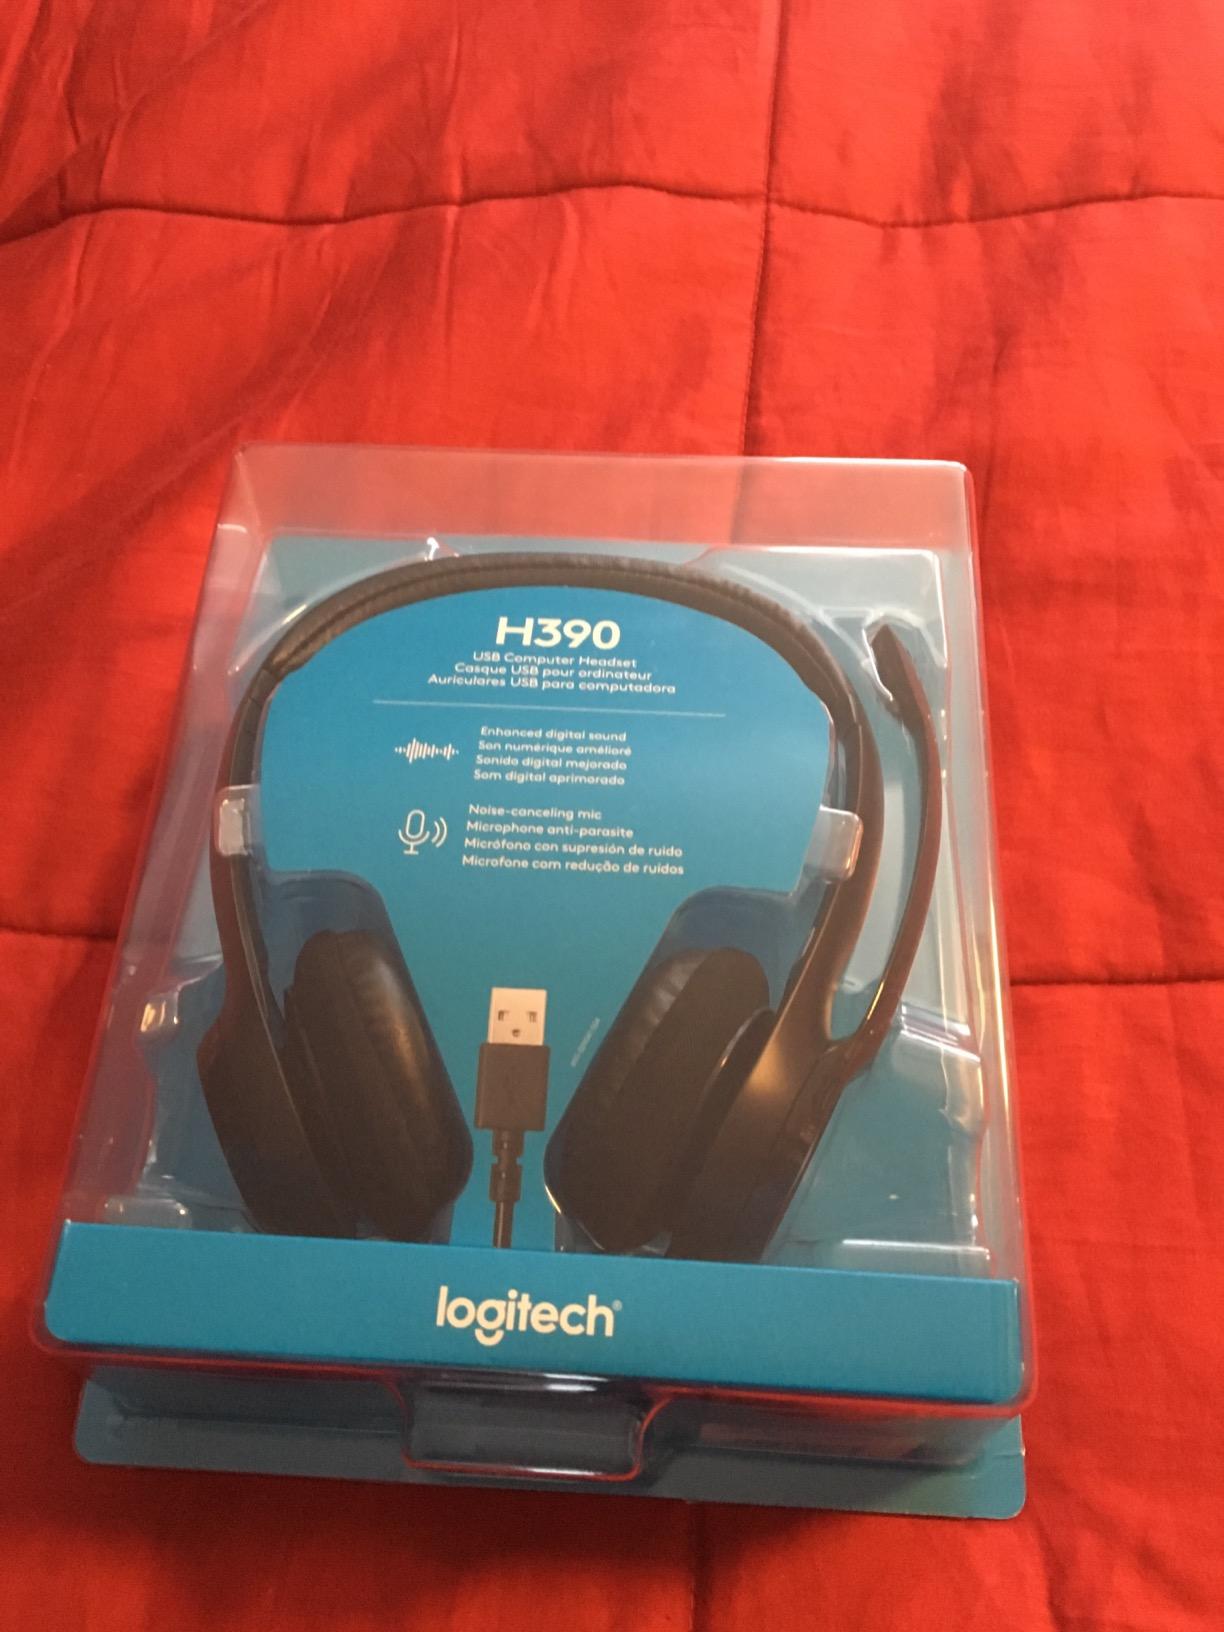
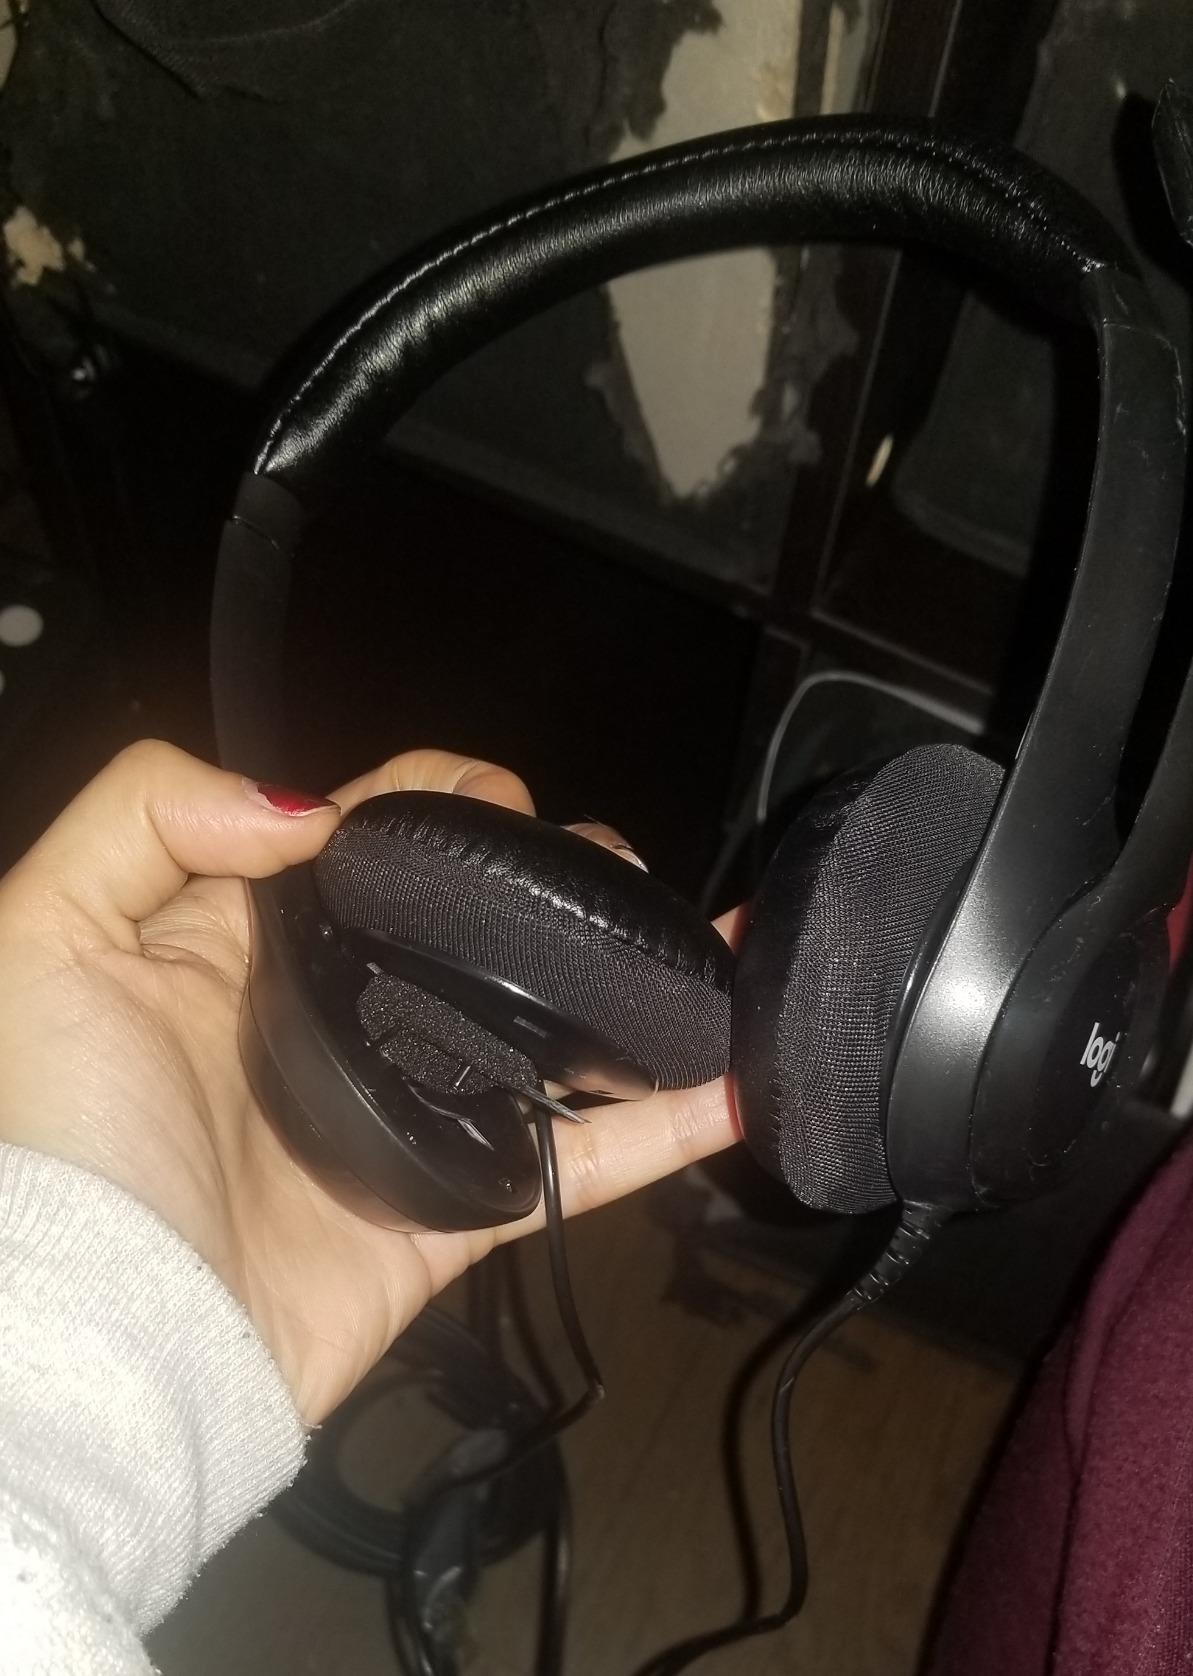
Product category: headphones
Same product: yes